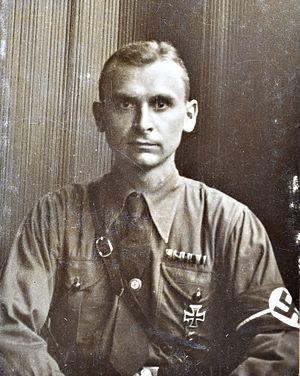
Hans-Joachim von Falkenhausen, né le 5 octobre 1897 à Brieg et mort le 2 juillet 1934 à Berlin, est un membre du NSDAP et de la SA. Il est assassiné lors de la nuit des Longs Couteaux.